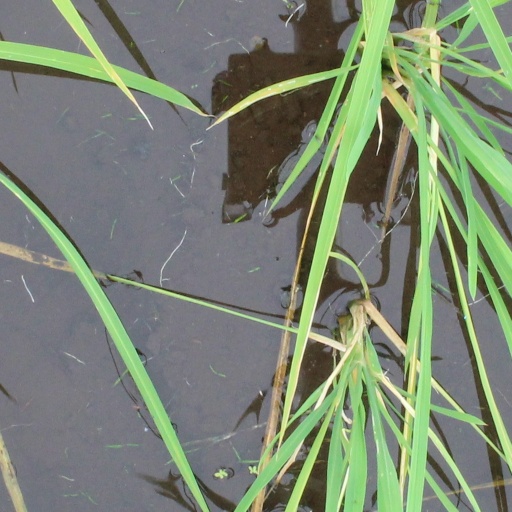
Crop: rice